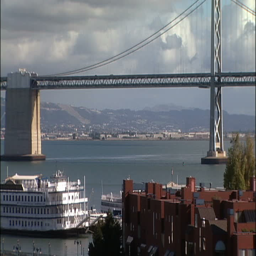
bay bridge and boats in the water